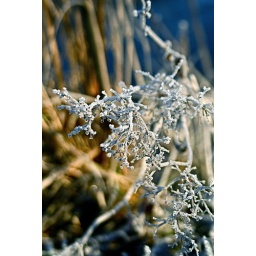
Walking by the lake on the way to mum's house there was frost on all the plants. These grasses are just by the water.